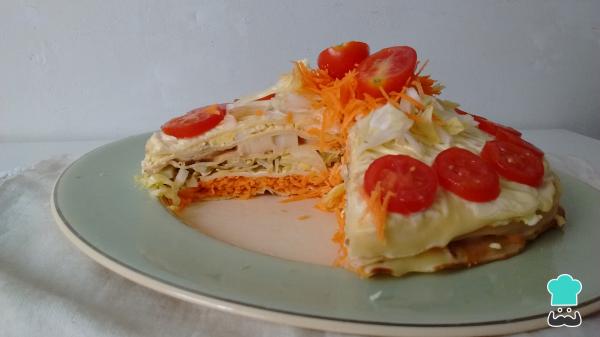
Una vez que hayas agregado todos los rellenos, decora tu torre a gusto. En este caso, hemos hecho unos dibujos con la mayonesa, con ayuda de un tenedor, agregamos unos tomates cherry en rodajas y más vegetales en el centro. Refrigera tu torre de panqueques con relleno antes de servirla. ¡A comer! ¿Qué opinas de esta receta? Cuéntanos en los comentarios.